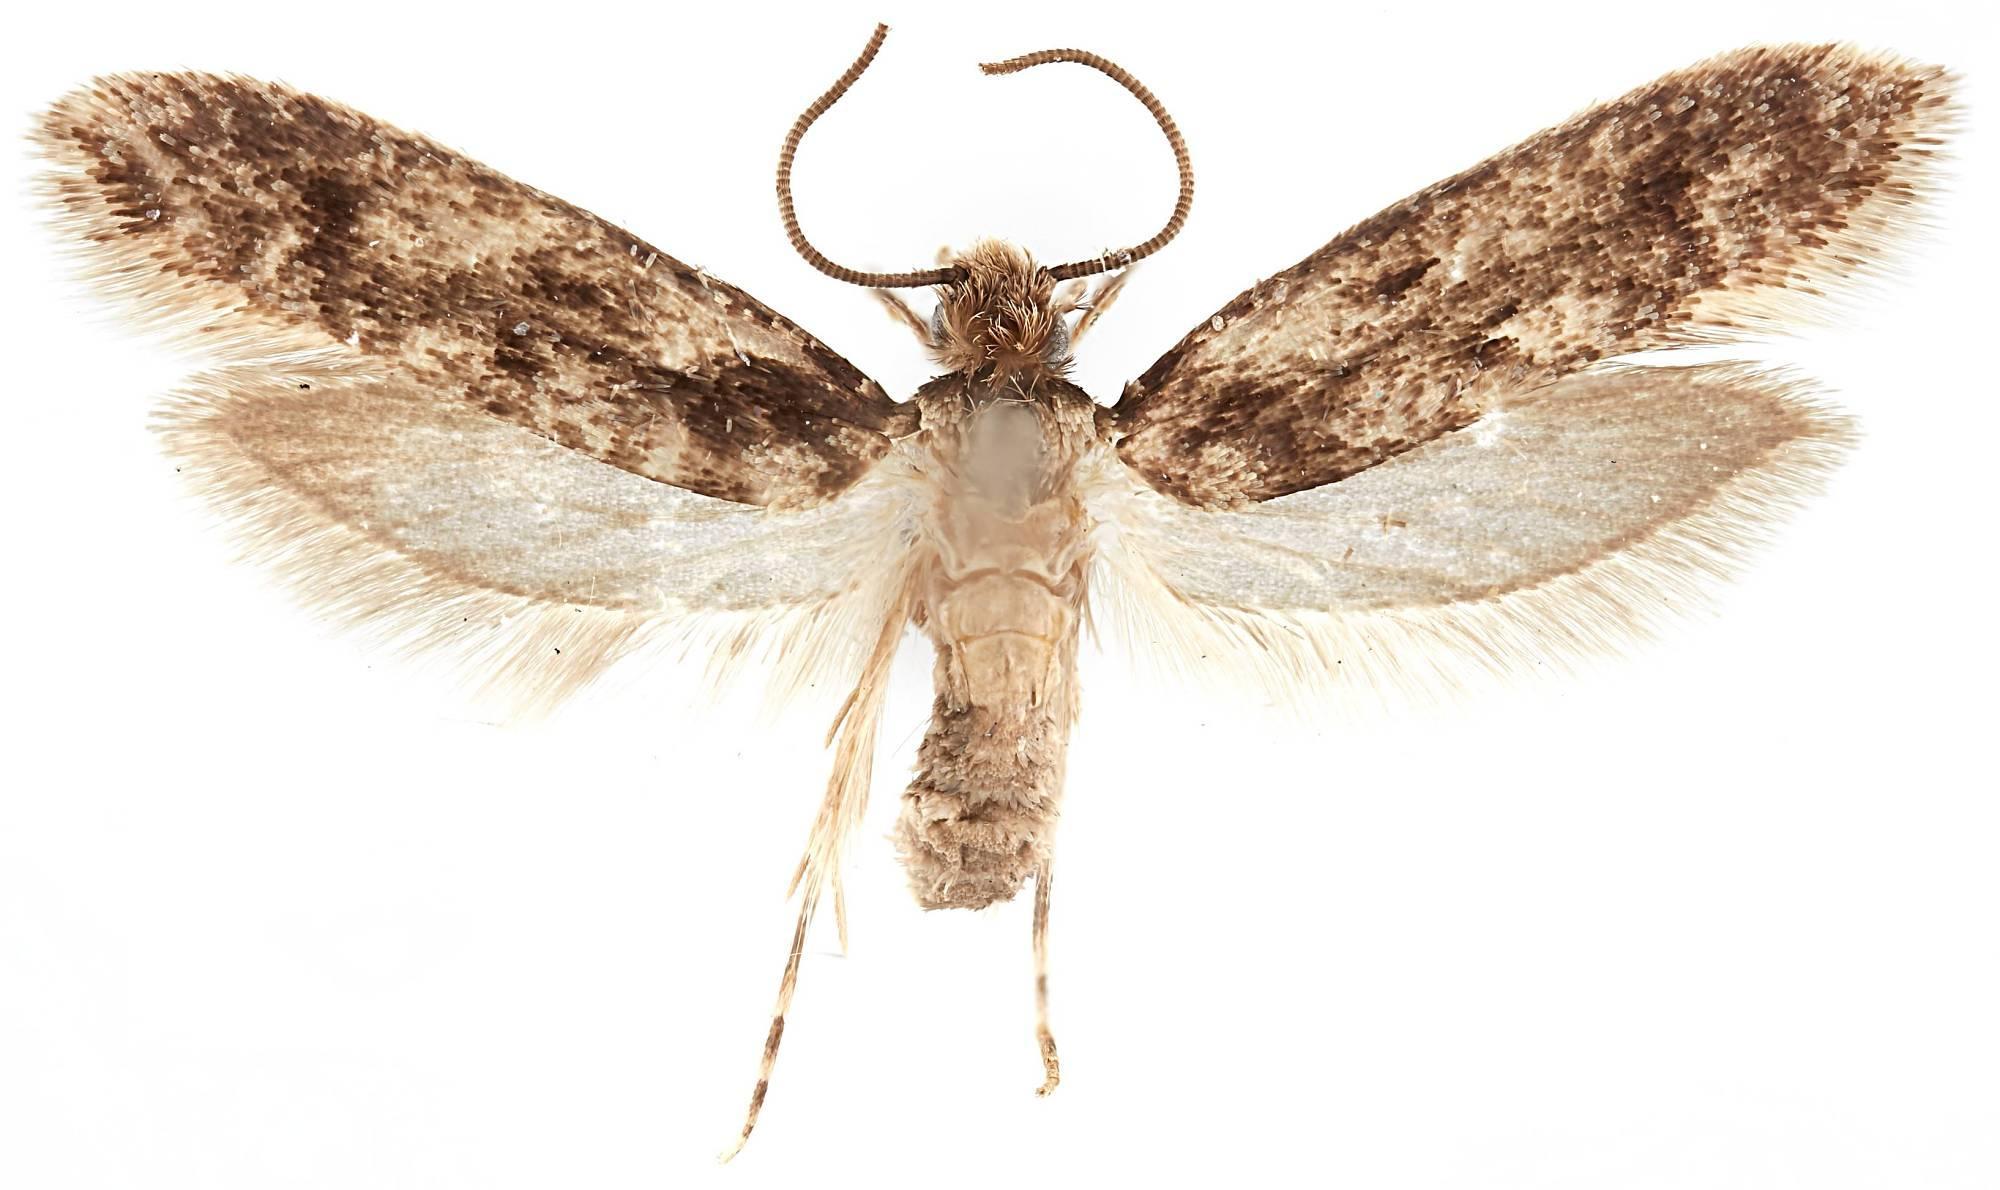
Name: Niditinea fuscella
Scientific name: Niditinea fuscella (Linnaeus, 1758)
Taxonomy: Animalia, Arthropoda, Insecta, Lepidoptera, Tineidae, Tineinae
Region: J. Franclemont
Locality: Ithaca, Tompkins, New York, United States
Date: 20 Oct 1967